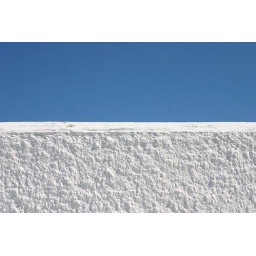
Line and texture: wall against sky